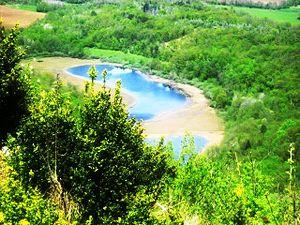
Deux des trois lacs de Conzieu
Les lacs de Conzieu sont trois petits lacs privés sur la commune de Conzieu dans le département de l'Ain dans la région Auvergne-Rhône-Alpes.
Le Sentier de grande randonnée 59 est un itinéraire balisé de randonnée pédestre traversant la Franche-Comté historique du Ballon d'Alsace à Culoz, en Auvergne-Rhône-Alpes.
Conzieu est une commune française, située dans le département de l'Ain en région Auvergne-Rhône-Alpes.